Tripurantaka Temple

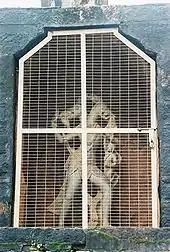
"Ganda-Bherunda" (Two headed mythical bird) at town centre in Balligavi

An interesting piece of sculpture near the temple in the town centre is the "Ganda-Bherunda Stambha" ("column of two-headed bird"). The column on which the sculpture stands is about tall and the shaft is about in diameter. The top of the column has an octagonal capital surmounted by a broad slab of stone. Upon this is mounted the statue of the mythical two-headed bird "Ganda-Bherunda", which, according to legend was an enemy of elephants and fed on their flesh. The statue has the body of a human standing upright with two bird like heads, looking in opposite directions. In its hands, it holds the prey that it feeds on. An inscription at the base of the column describes its erection in 1047 CE by Chamundaraya Arasa of the Kadamba Dynasty of Banavasi. Legend has it that the column may have been erected to scare away marauding elephants from local plantations.